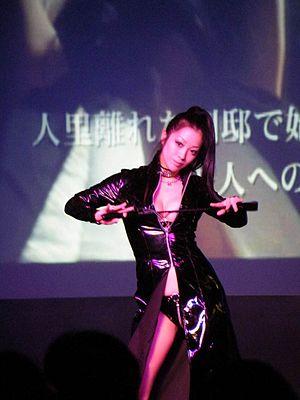
Minako Komukai est une mannequin, actrice, stripteaseuse, et actrice pornographique japonaise.